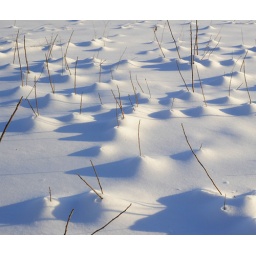
Late yesterday I found this snow covered field with interesting patterns around plant stalks that formed snow cones.